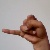
The image shows a hand gesture representing the letter 'J' in Indian Sign Language.